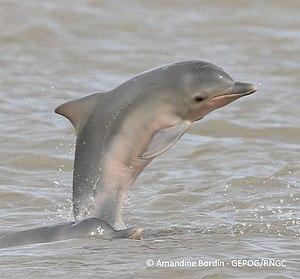
Saut d'un jeune
Le Dauphin de Guyane est un mammifère marin appartenant à l’ordre des cétacés dont il est l’un des plus petits représentants. Il évolue le long de la côte atlantique de l’Amérique centrale au sud du Brésil. D’autres noms lui sont donnés en fonction des localités, le Costero qui signifie « côtier » en espagnol, le Marsouin ou la Sotalie.